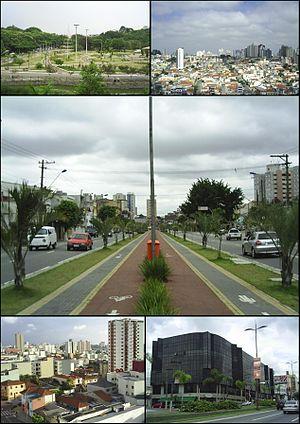
São Caetano do Sul est une ville brésilienne de l'État de São Paulo. Sa population était estimée à 133 241 habitants en 2006. La municipalité s'étend sur 15 km².